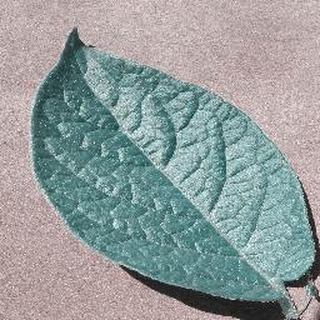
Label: healthy_potato